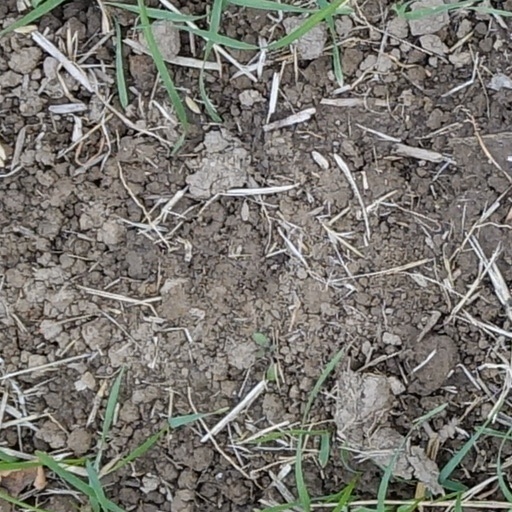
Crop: wheat